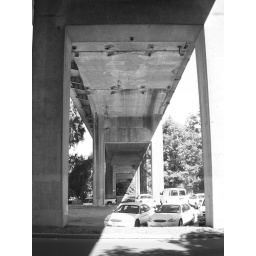
underneath 45th street bridge